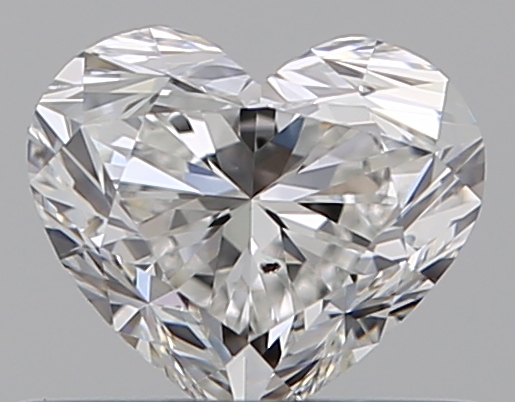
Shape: heart
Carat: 0.5
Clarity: VS2
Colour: F
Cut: EX
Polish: EX
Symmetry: EX
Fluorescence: N
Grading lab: GIA
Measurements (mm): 4.71 x 5.38 x 3.27